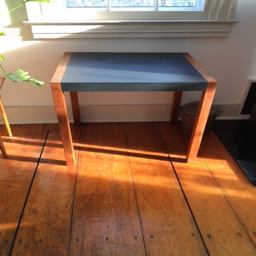
the version of a side table .